Women in Israel

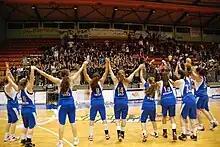

Women in Israel comprise of the state's population . While Israel lacks an official constitution, the Israeli Declaration of Independence of 1948 states that “The State of Israel (…) will ensure complete equality of social and political rights to all its inhabitants irrespective of religion, race or sex.”